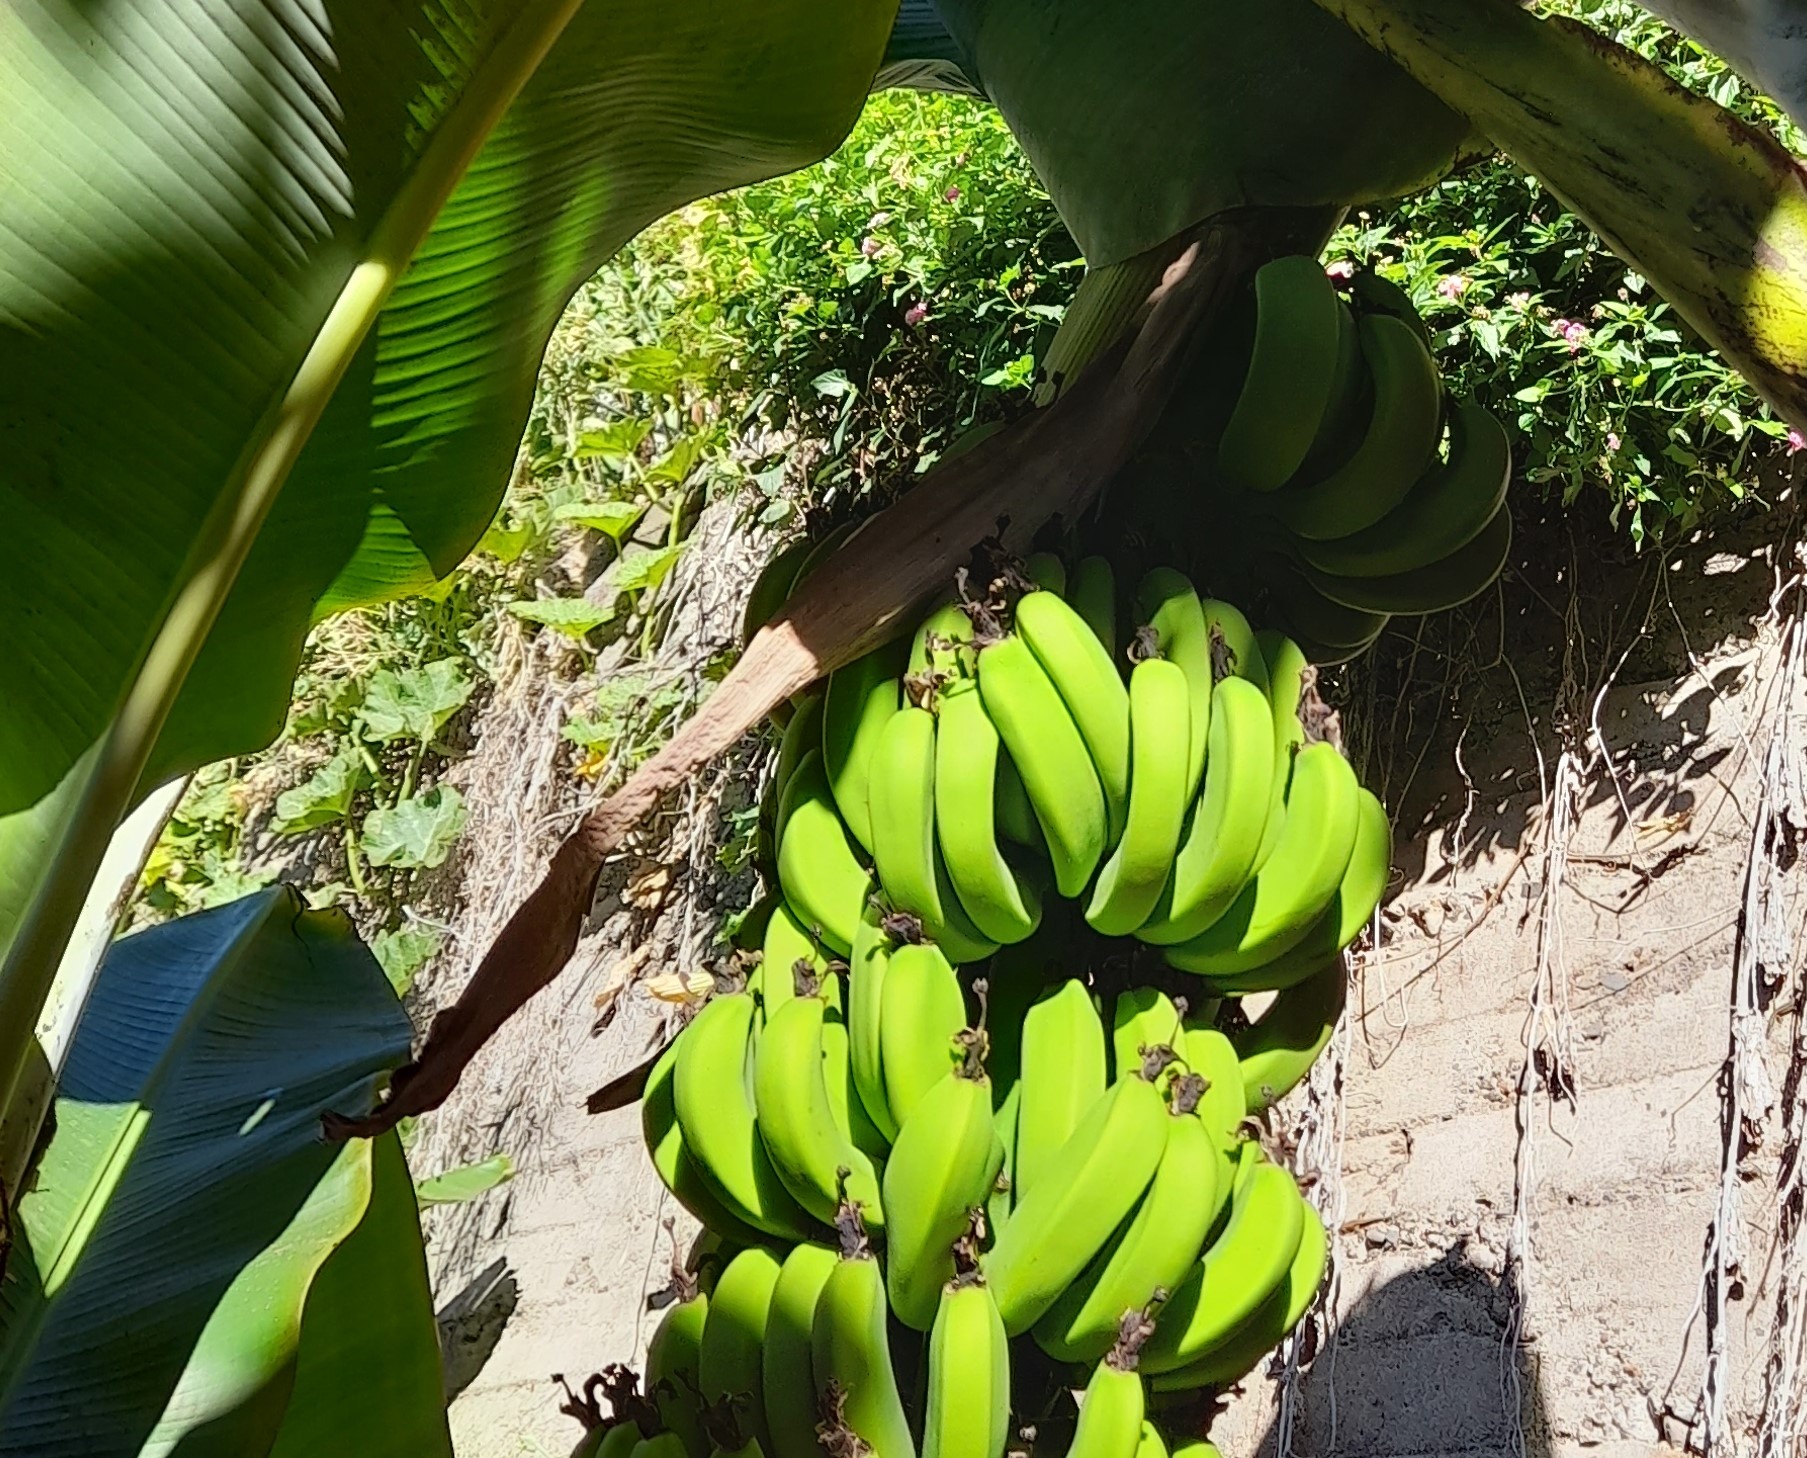
Label: Keep